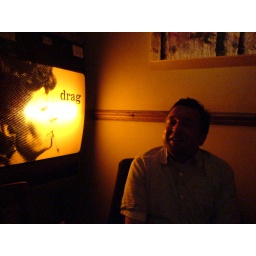
lil mick in the orange tree